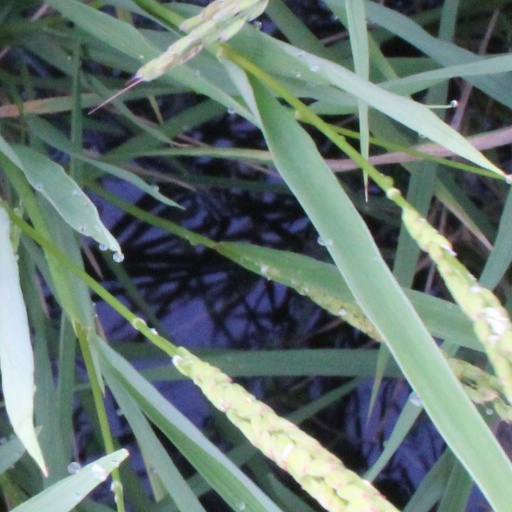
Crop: rice